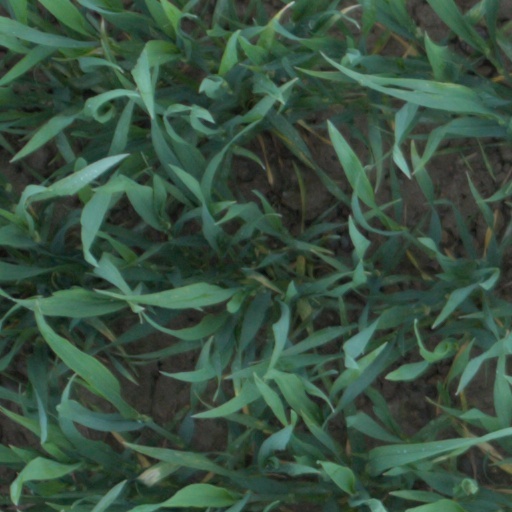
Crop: wheat